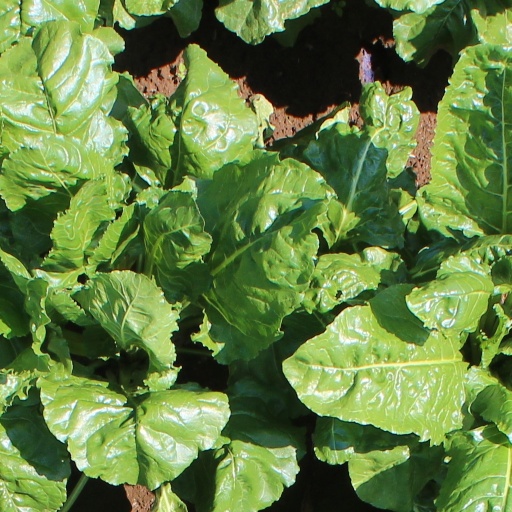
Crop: sugar beet